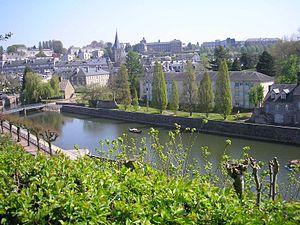
Vire Normandie est une commune française située dans le département du Calvados en région Normandie, peuplée de 17 178 habitants. Elle est créée le 1ᵉʳ janvier 2016 par la fusion de huit communes, sous le régime juridique des communes nouvelles. Les communes de Coulonces, Maisoncelles-la-Jourdan, Roullours, Saint-Germain-de-Tallevende-la-Lande-Vaumont, Truttemer-le-Grand, Truttemer-le-Petit, Vaudry et Vire deviennent des communes déléguées.